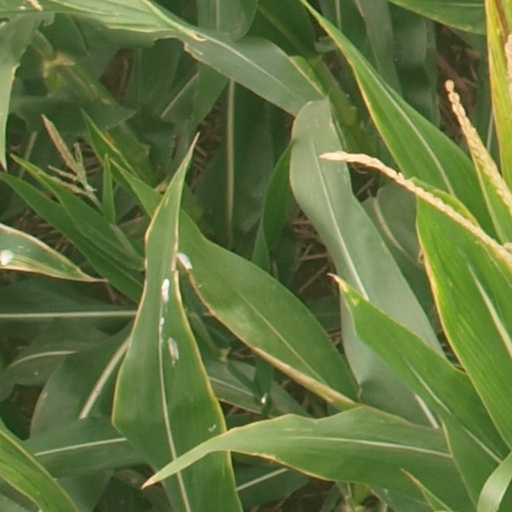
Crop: maize; corn